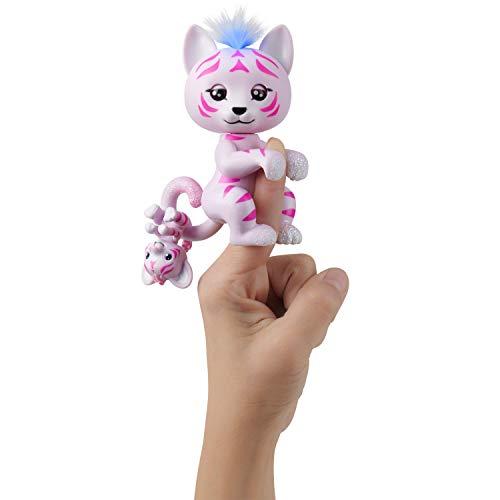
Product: Fingerlings Light-Up Baby Tiger and Mini - Tilly and Tammy - Interactive Toy
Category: Toys & Games | Kids' Electronics | Electronic Pets
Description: Tilly responds to motion, and touch with blinking eyes, head turns, and purring.
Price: $14.99
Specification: ProductDimensions:3.5x3.2x5.7inches|ItemWeight:3.84ounces|ShippingWeight:7.2ounces(Viewshippingratesandpolicies)|ASIN:B07N82VYFX|Itemmodelnumber:3522|Manufacturerrecommendedage:5-15years|Batteries:4LR44batteriesrequired.(included)